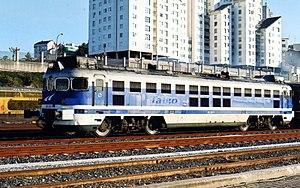
L'augmentation des services assurés par les rames TALGO pendular motive l'achat de nouvelles machines spécifiques spécialement adaptées à ce trafic. C'est ainsi que les 354 voient le jour.